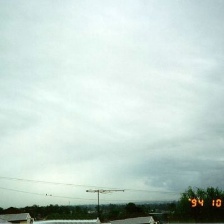
Cloud type: Nimbostratus